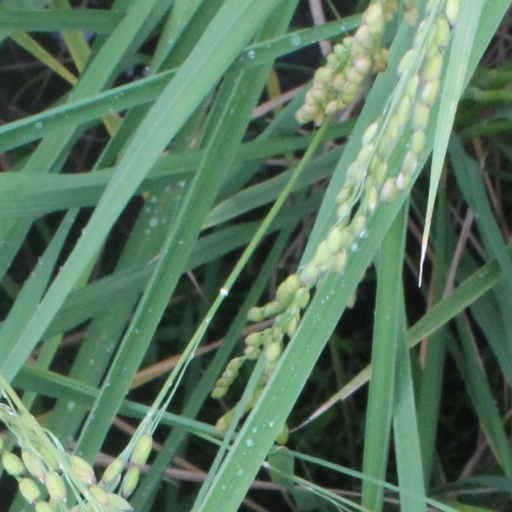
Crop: rice